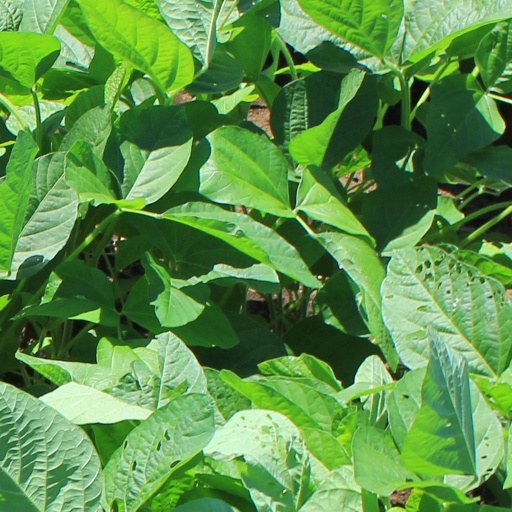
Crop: soybean